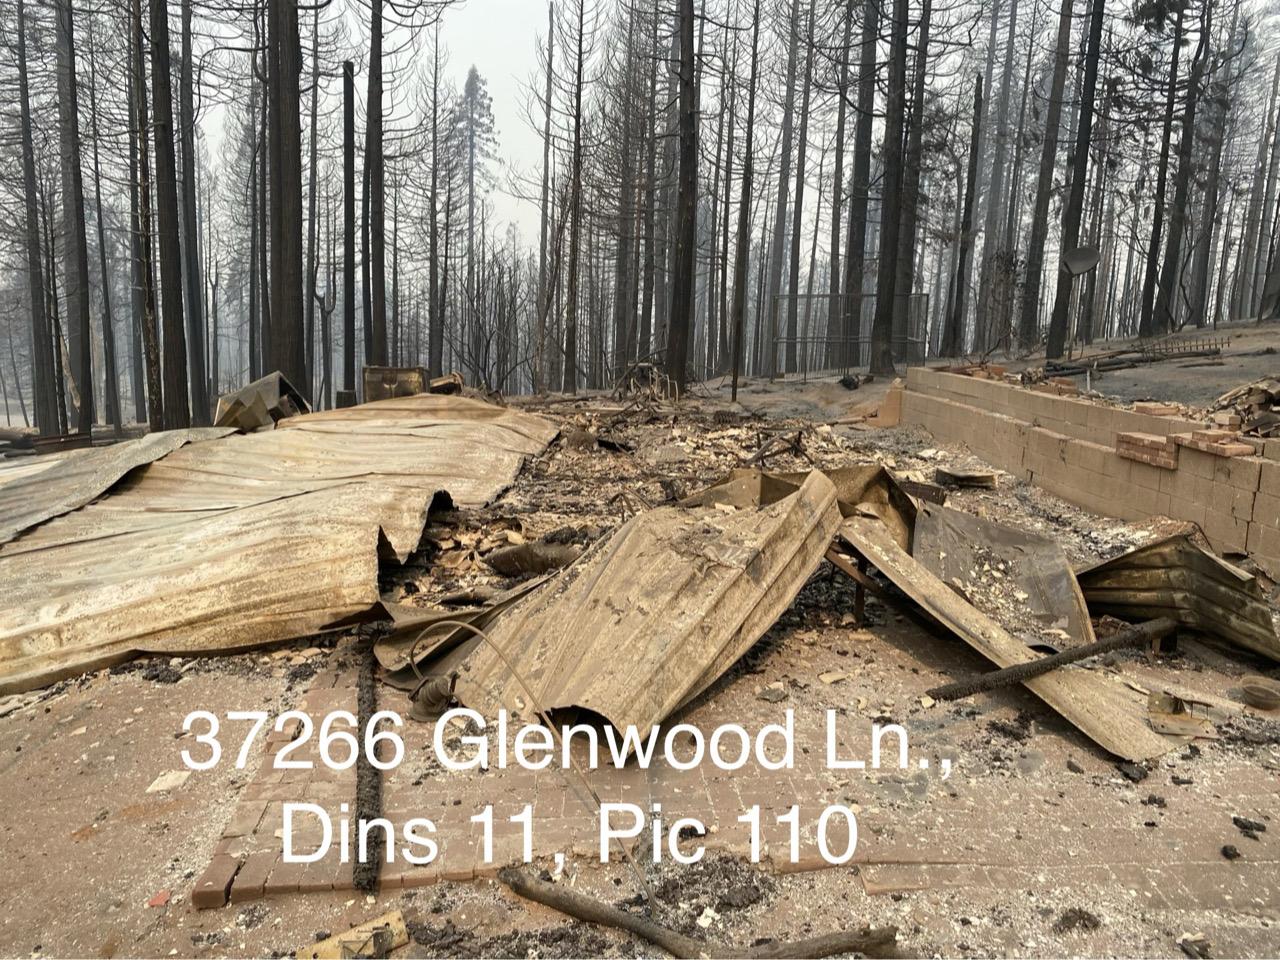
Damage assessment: destroyed